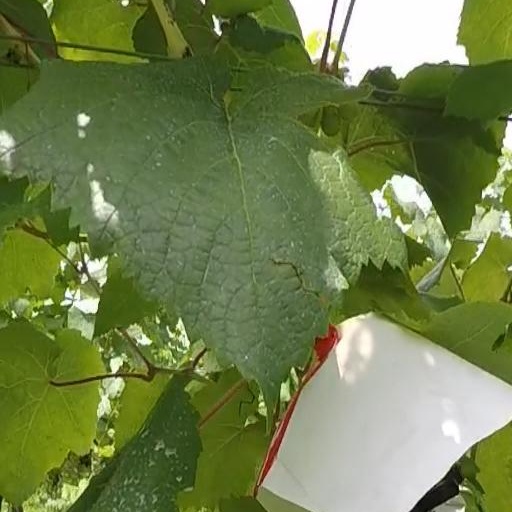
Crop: grape